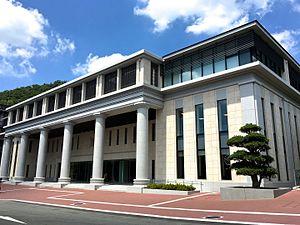
L'université de Ritsumeikan est une université privée situé à Kyoto au Japon.